Tocco family

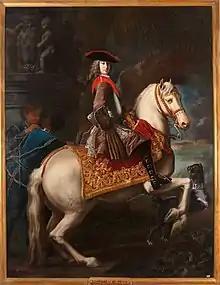
1725 painting of Leonardo VII Tocco (1698–1776), Prince of Montemiletto and Achaea, Count of Monteaperti and Lord of Refrancore, on horseback (the label erroneously numbers him Leonardo V)

The Tocchi were almost alone among the families of the Latin rulers of Greece to leave descendants lasting until modern times. Carlo III Tocco and his descendants claimed to be "princes of the blood", as they represented the heirs of both the Serbian and Byzantine imperial dynasties. Leonardo III's wife, and Carlo III's mother, was Milica Branković, daughter of the Serb ruler Lazar Branković and Helena Palaiologina, a daughter of Thomas Palaiologos, Despot of the Morea (1428–1460). Following the extinction of the last certain male-line descendants of Thomas Palaiologos in the 16th century, the Tocchi represented the most senior line of his heirs. They continued to claim the title of Despot of Epirus until 1642, when Antonio Tocco abandoned it and replaced it with the title of Prince of Achaea, which his descendants continued to use. The claim to the latter title probably derived from Thomas Palaiologos. Thomas had married the heiress of Centurione II Zaccaria, the last Prince of Achaea (1404–1432), and had inherited the territories of the principality upon Centurione's death in 1432.